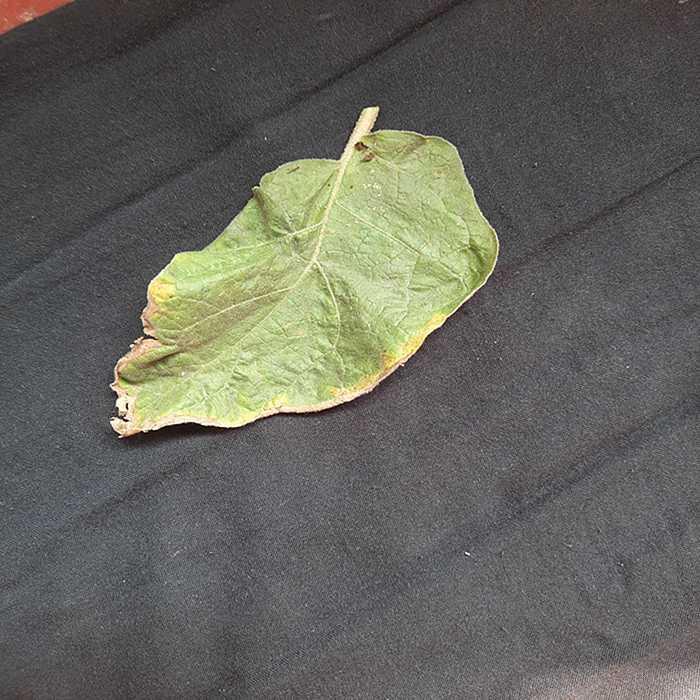
Plant: Eggplant
Label: Eggplant begomovirus